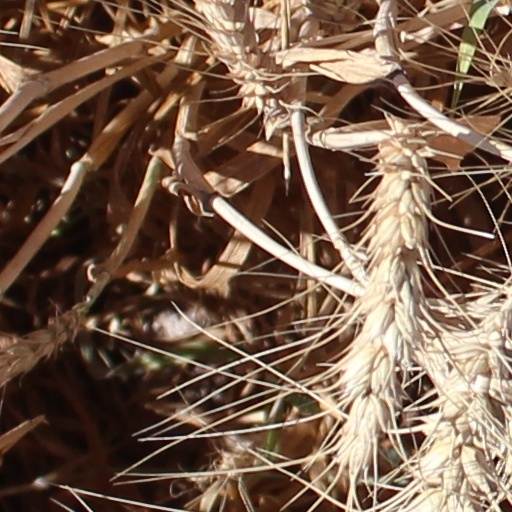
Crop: wheat